Tampere light rail

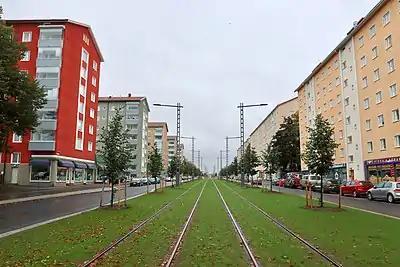
Tram tracks on the grass on Sammonkatu in autumn 2019.

After negotiations, the VR Group was chosen as the operator of the Tampere light rail in 2019. The agreement includes traffic operations and traffic direction. The company "Tampereen Raitiotie Oy" (TRO), owned by the city of Tampere, is responsible for the vehicle stock and infrastructure. The traffic is commissioned by the Tampere Regional Transport Authority. Commercial test traffic started on 10 May 2021 and traffic proper started on 9 August 2021.